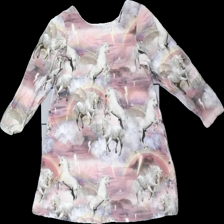
View: front
Type: Dress
Category: Children
Brand: Missing
Colors: White, Pink, Purple, Multicolor
Material: 100% cotton
Pattern: Animal print
Cut: Regular
Season: All
Damage location: bottom center
Damage 2 location: bottom right
Price range: <50
Recommended usage: Reuse
Description: klänning med enhörningar på